Vasant Panchami

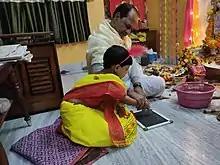
Haate Khori is considered to be a holy start to a child's journey of education.

Vasant Panchami is celebrated every year on the fifth day of the bright half of the Hindu lunisolar calendar month of Magha, which typically falls in late January or February. Spring is known as the "King of all Seasons", so the festival commences forty days in advance. It is generally winter-like in northern India, and more spring-like in central and western parts of India on Vasant Panchami, which gives credence to the idea that spring is actually in full bloom 40 days after the Vasant Panchami day.